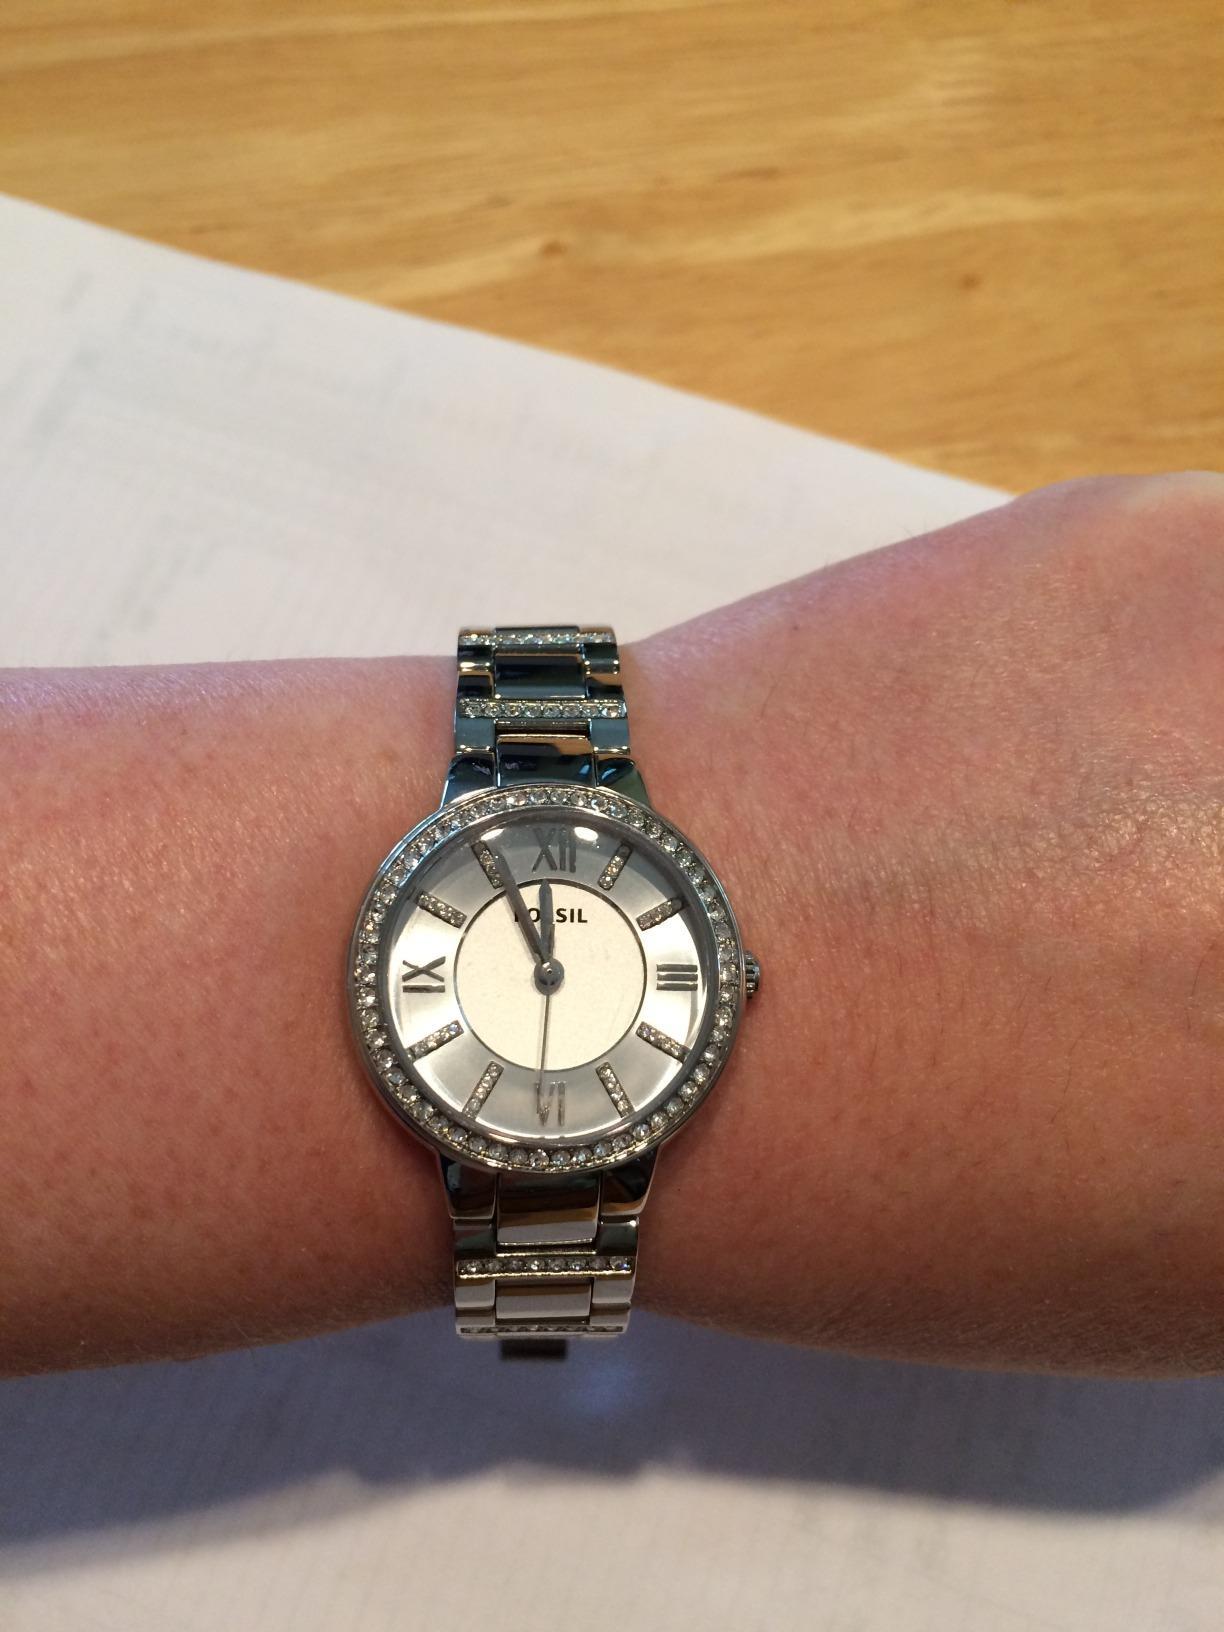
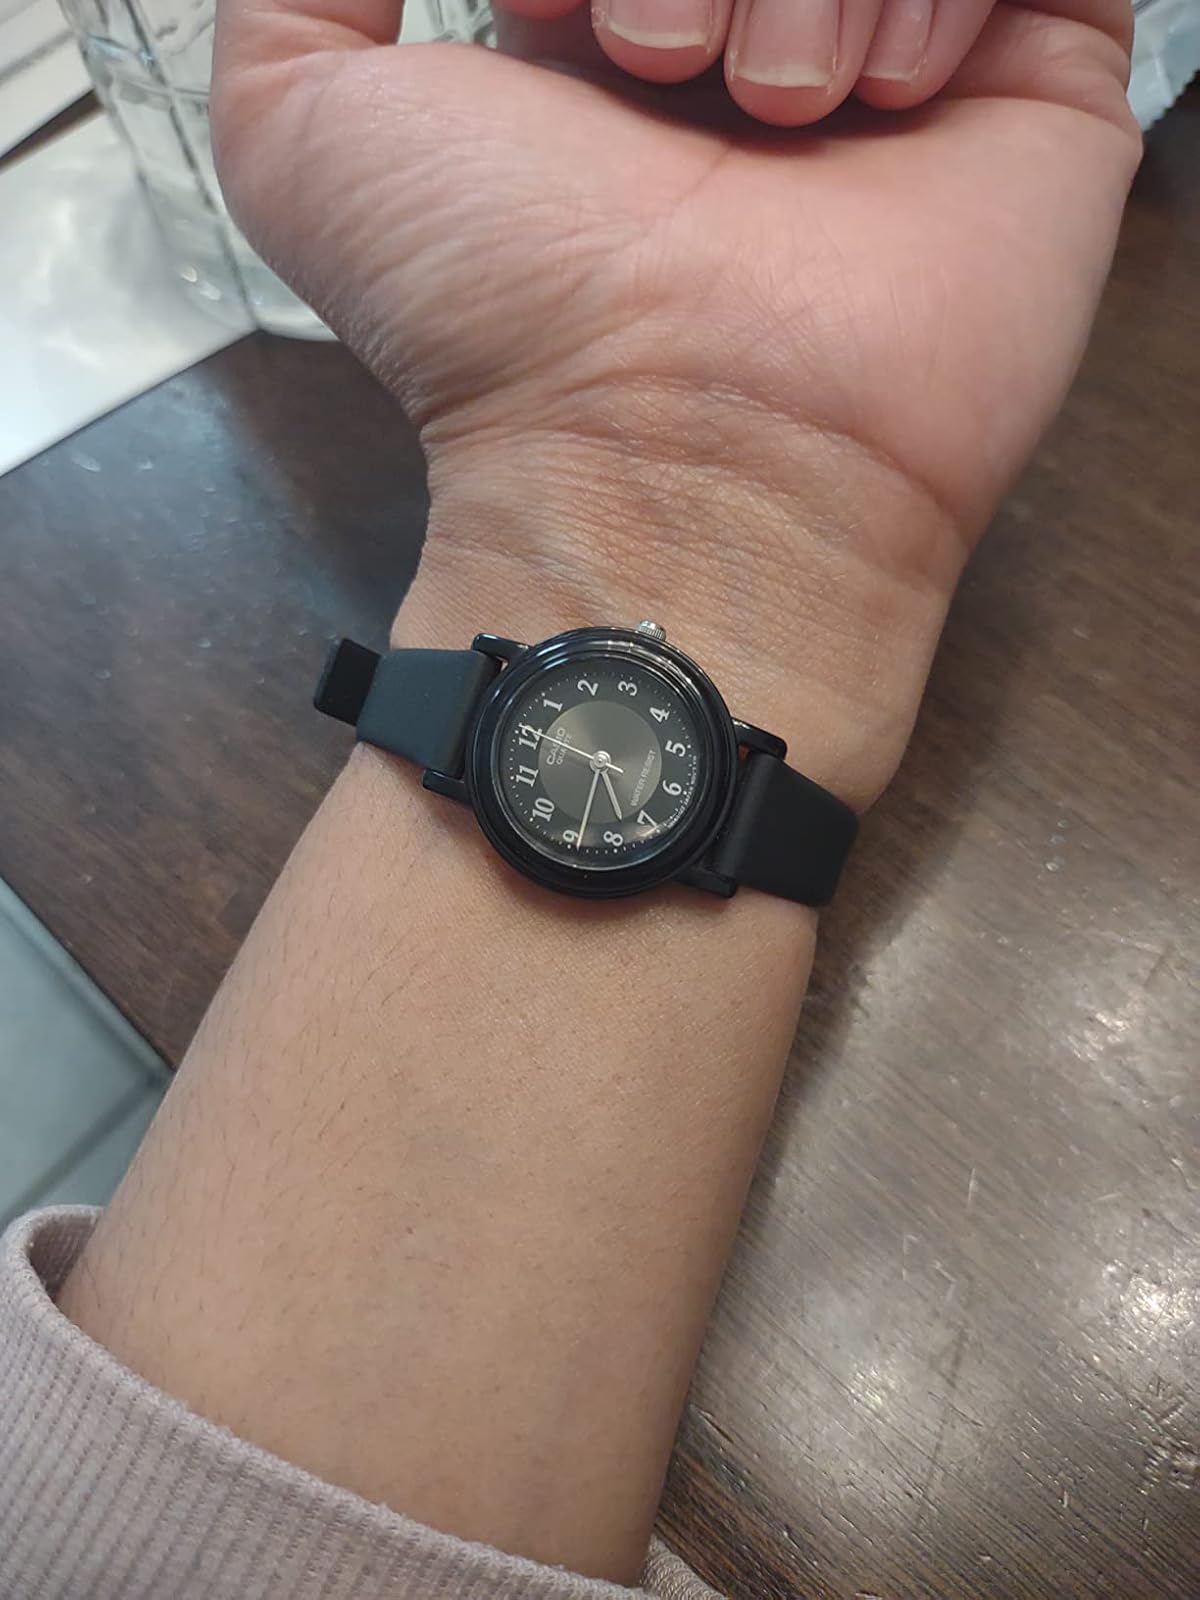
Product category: accessories_watch
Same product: no